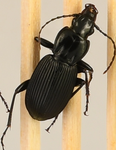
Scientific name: Pterostichus lachrymosus
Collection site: Mountain Lake Biological Station NEON (MLBS), plot MLBS_010